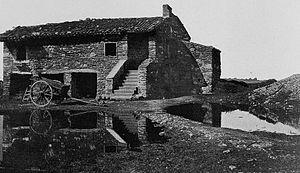
Dictionnaire illustré des communes du département du Rhône. Tome 1 / par MM. E. de Rolland et D. Clouzet.
Échalas est une commune française située dans le département du Rhône, en région Auvergne-Rhône-Alpes.